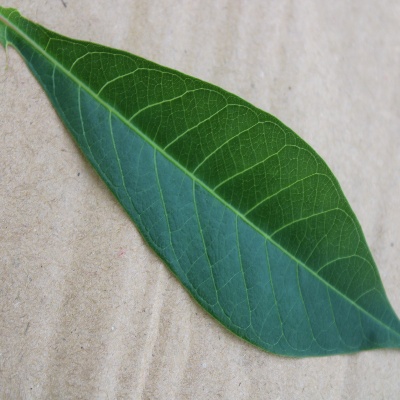
Crop: Cassava
Condition: healthy